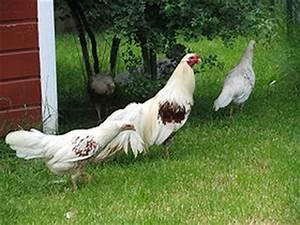
chicken